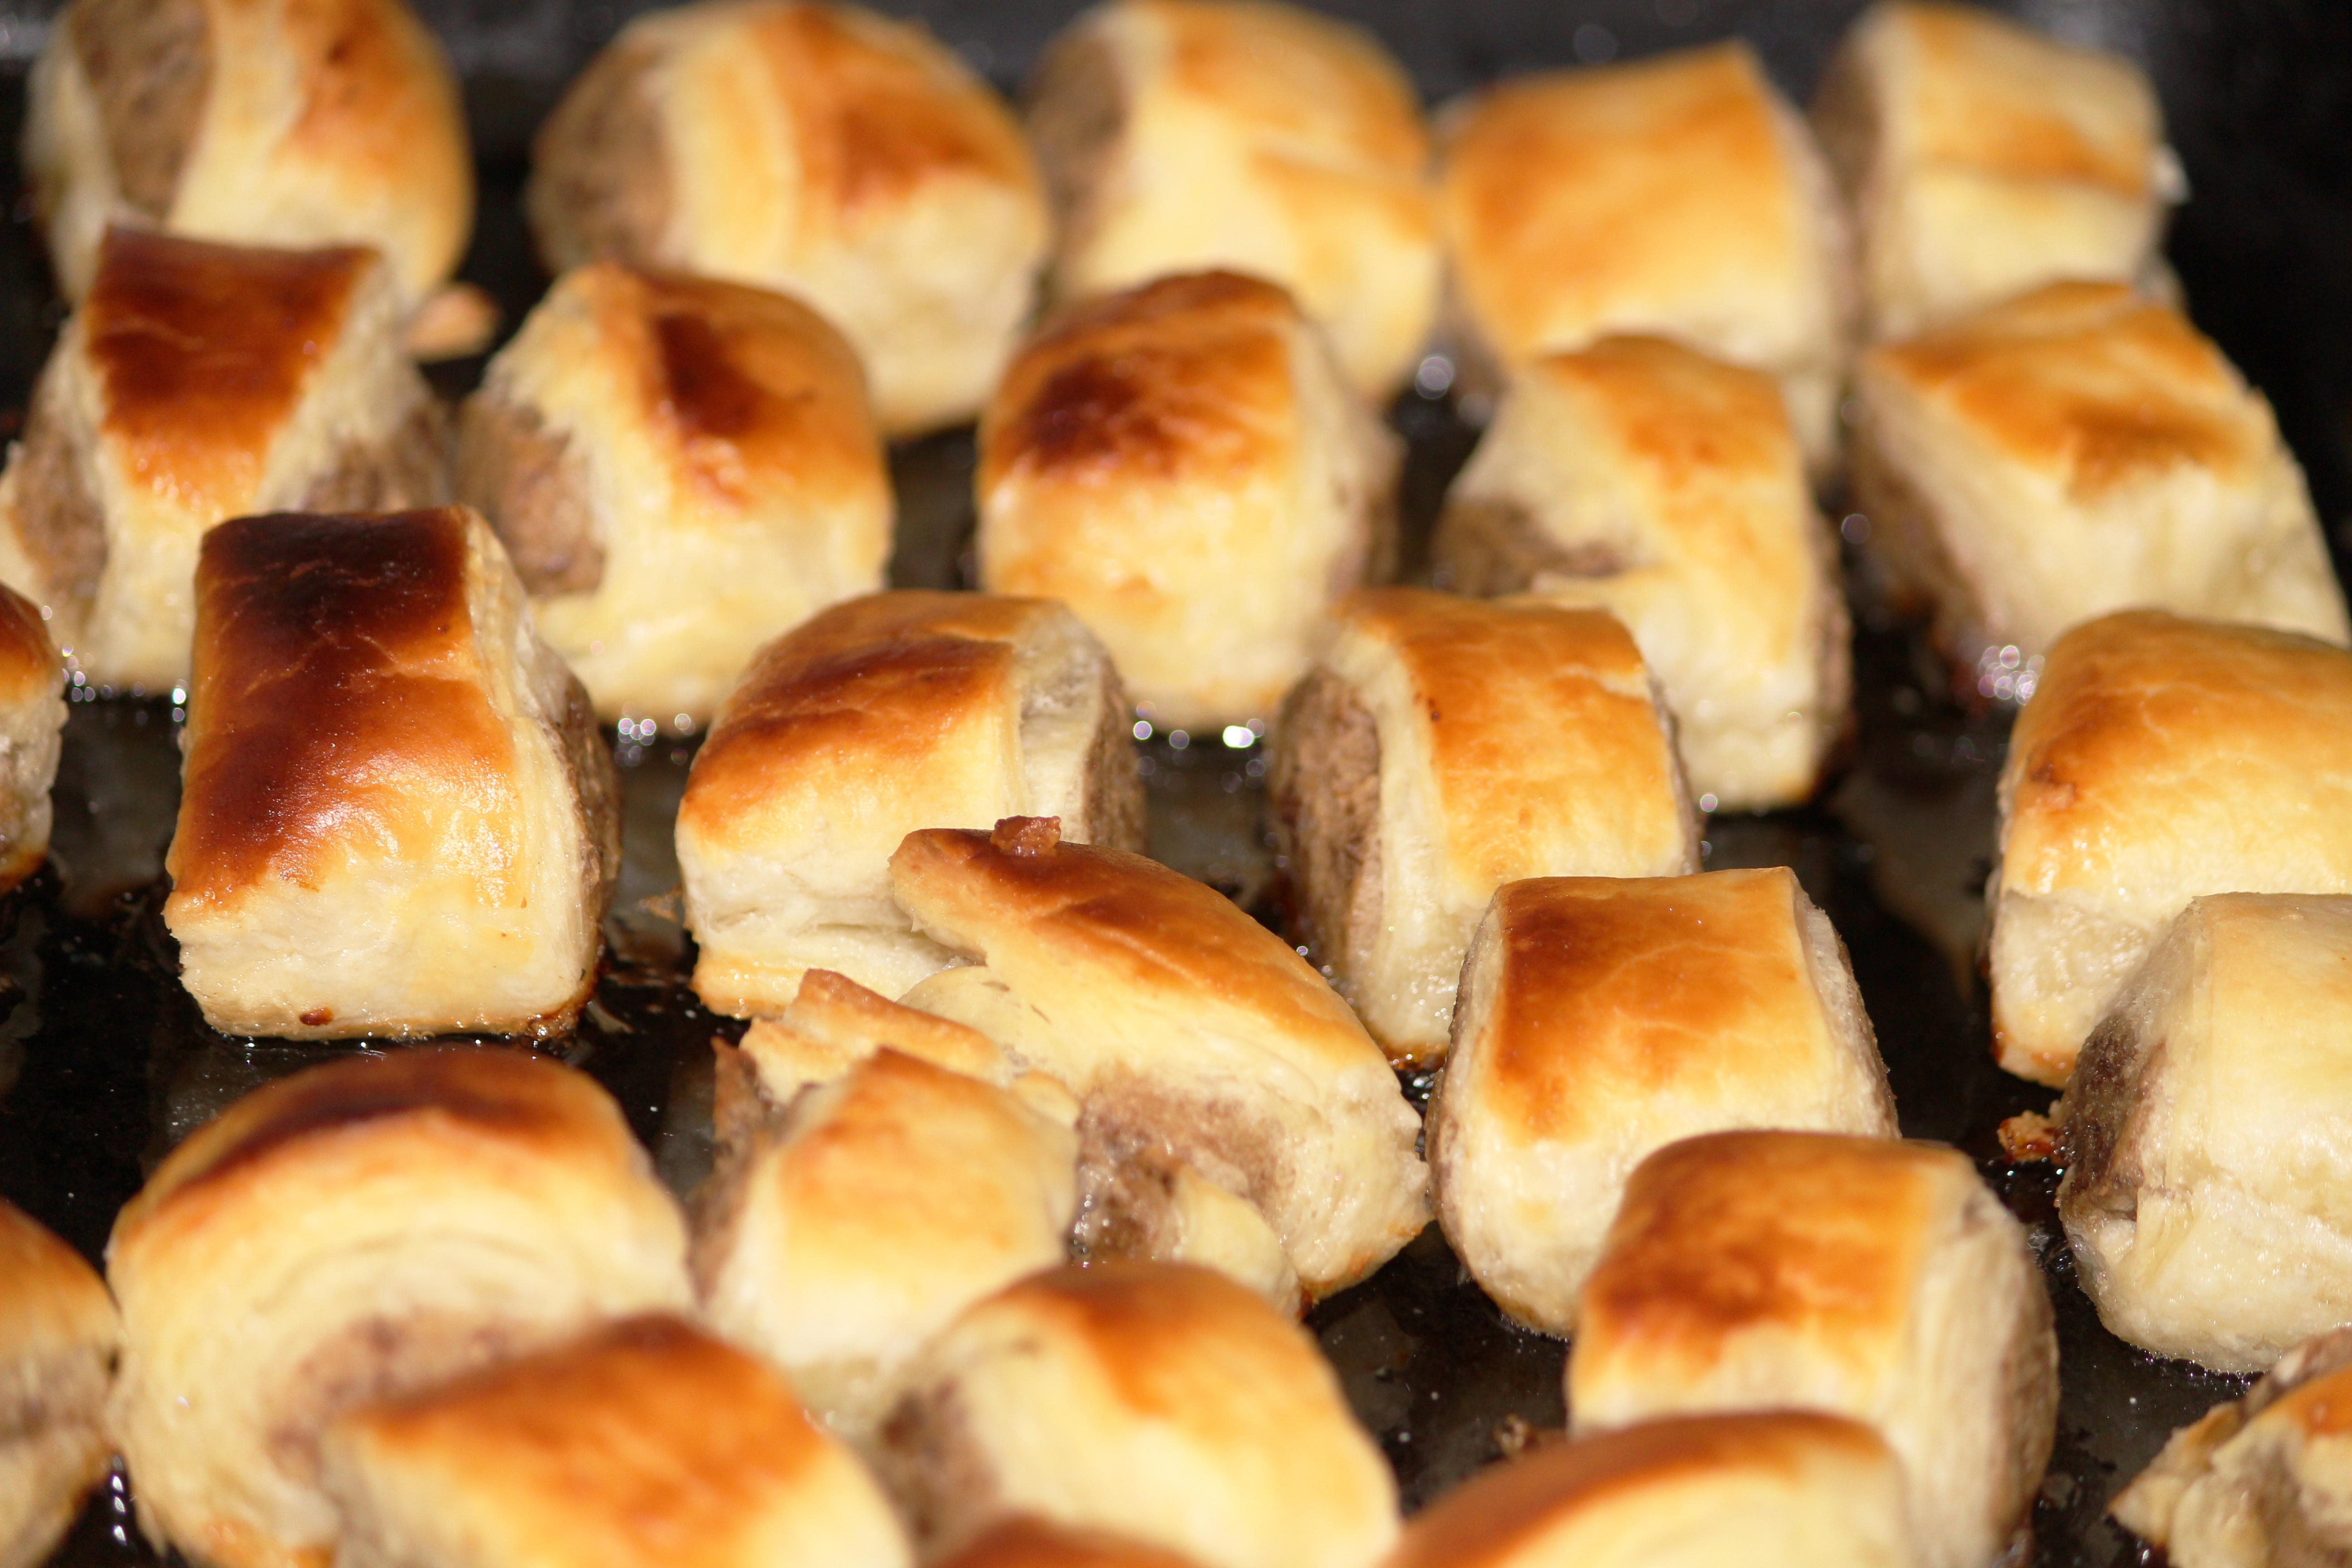
dish, food, dessert, eat, cuisine, delicious, homemade, bread, baked, baking tray, minced meat, baked goods, puff pastry, bread roll, pigs in blankets, kifli, rugelach, sausage roll